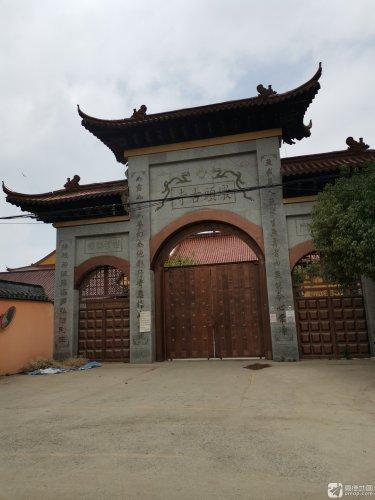
地标名称：墩头古寺
所在城市：扬州市·江都区